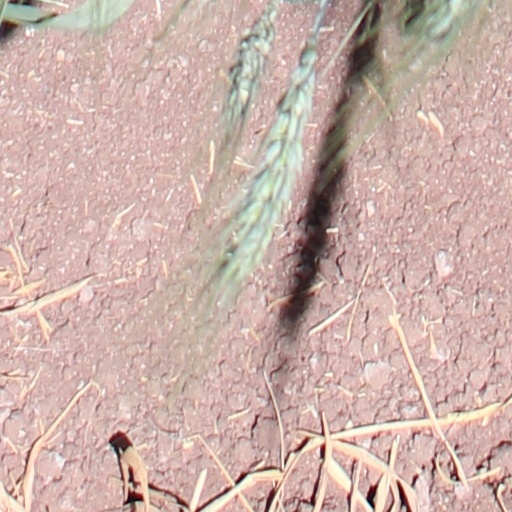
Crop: wheat